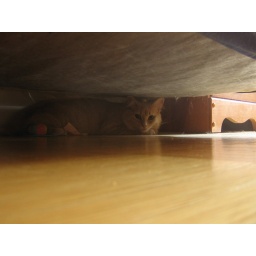
cat under couch